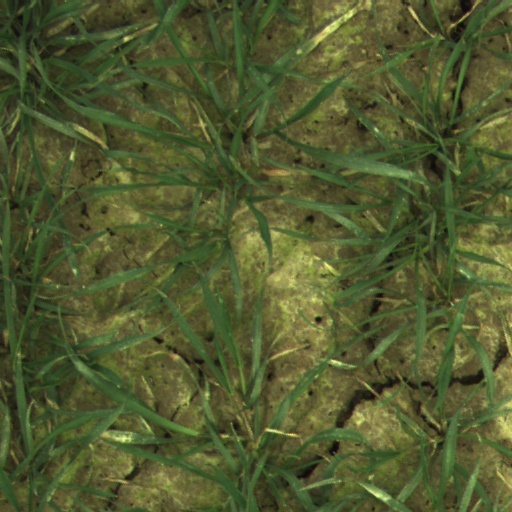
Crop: wheat